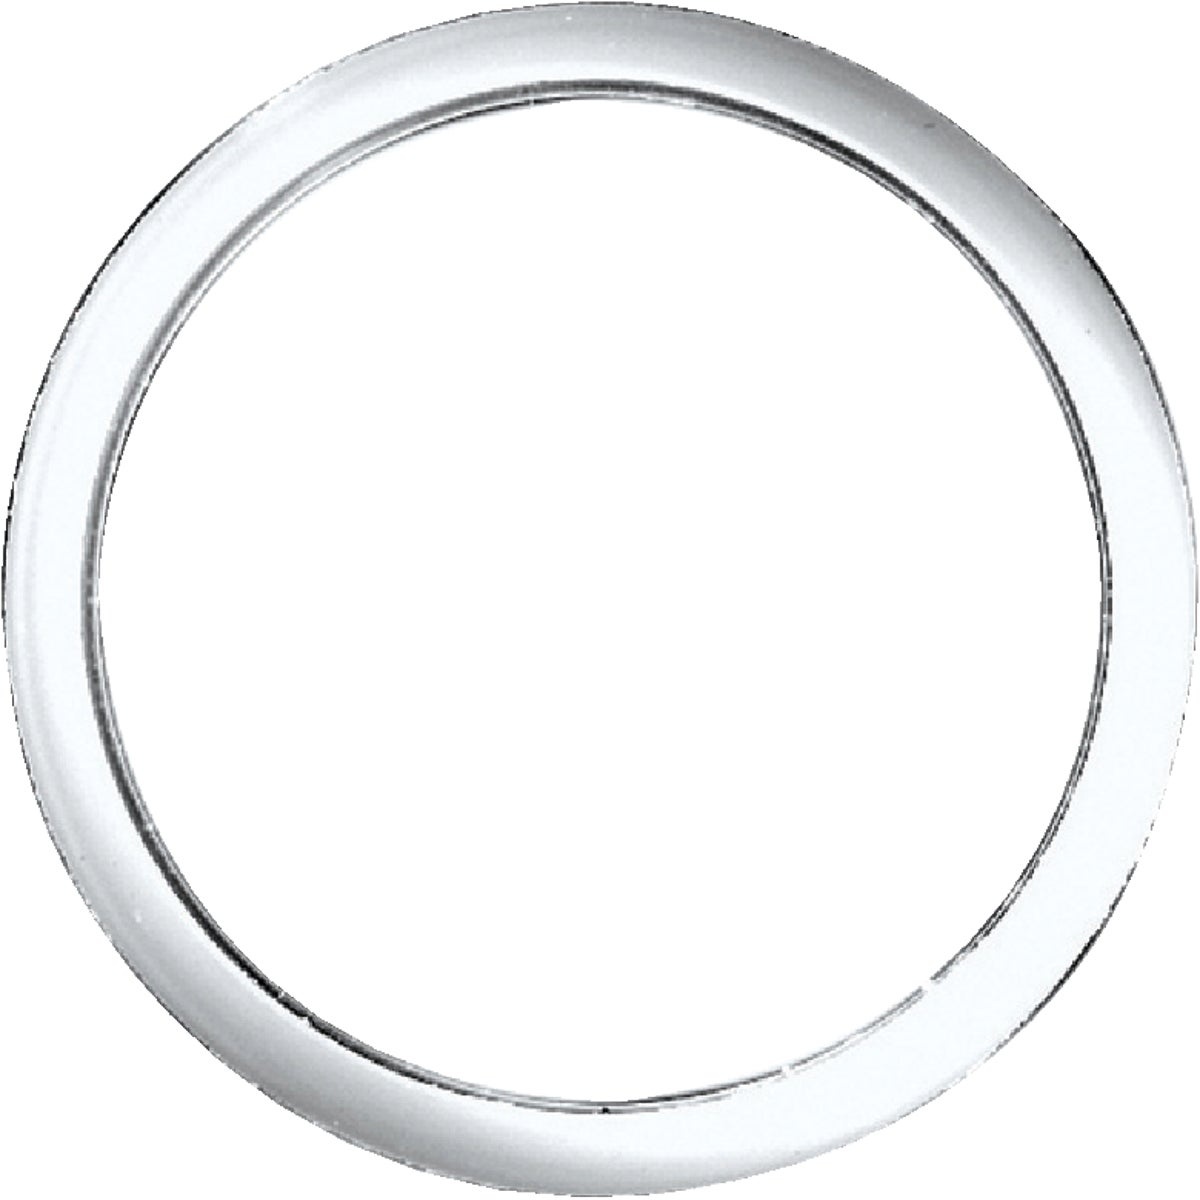
Danco Poly Slip-Joint Washer # 36660B-1-1/4X1-1/4 S/JNT WASHER
Danco Poly Slip-Joint Washer # 36660B-1-1/4X1-1/4 S/JNT WASHER ( California Resident follow California Proposition 65 For more info Click https://www.p65warnings.ca.gov/,Returns : 10 to 25 % Restocking fee will be Charges, Customer has to pay both sides of the Fright. Installed parts are not covered for returns, Warranty: Warranty provided by the manufacturer. Contact Manufacturer in case of warranty issue)
Brand: 11-Danco
Category: Hardware > Plumbing > Plumbing Fittings & Supports > In-Wall Carriers & Mounting Frames > Mounting Frames